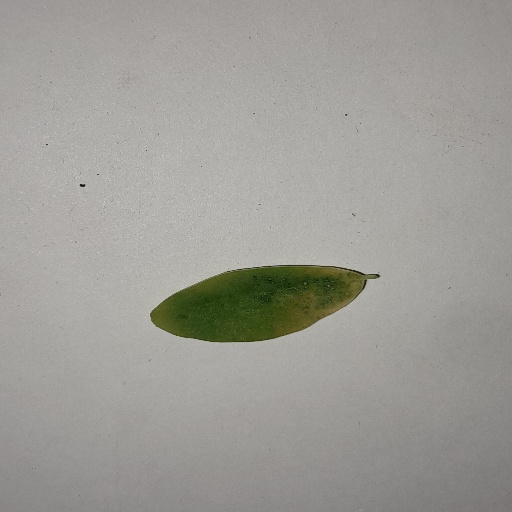
Species: Sojina
Leaf condition: Yellow Leaf